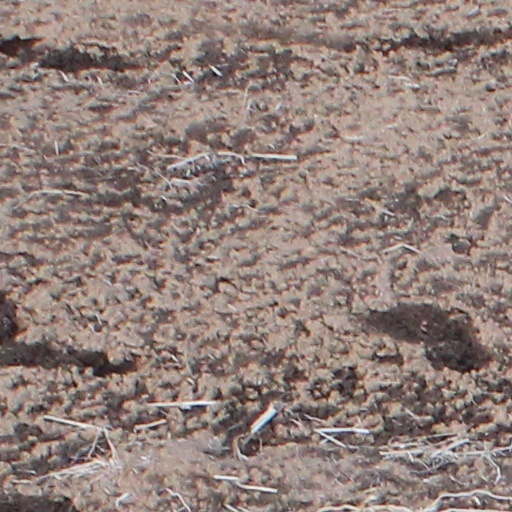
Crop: wheat